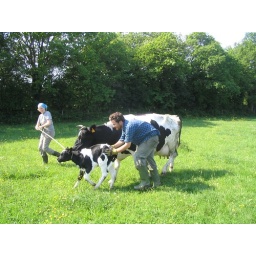
Cow boys and girls in training